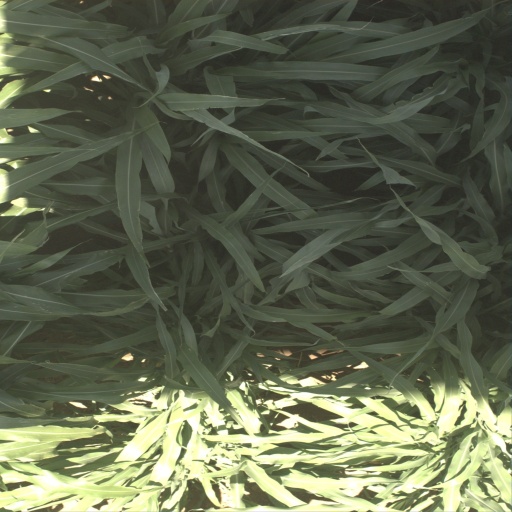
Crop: sorghum